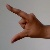
The image shows a hand gesture representing the letter 'Z' in Indian Sign Language.